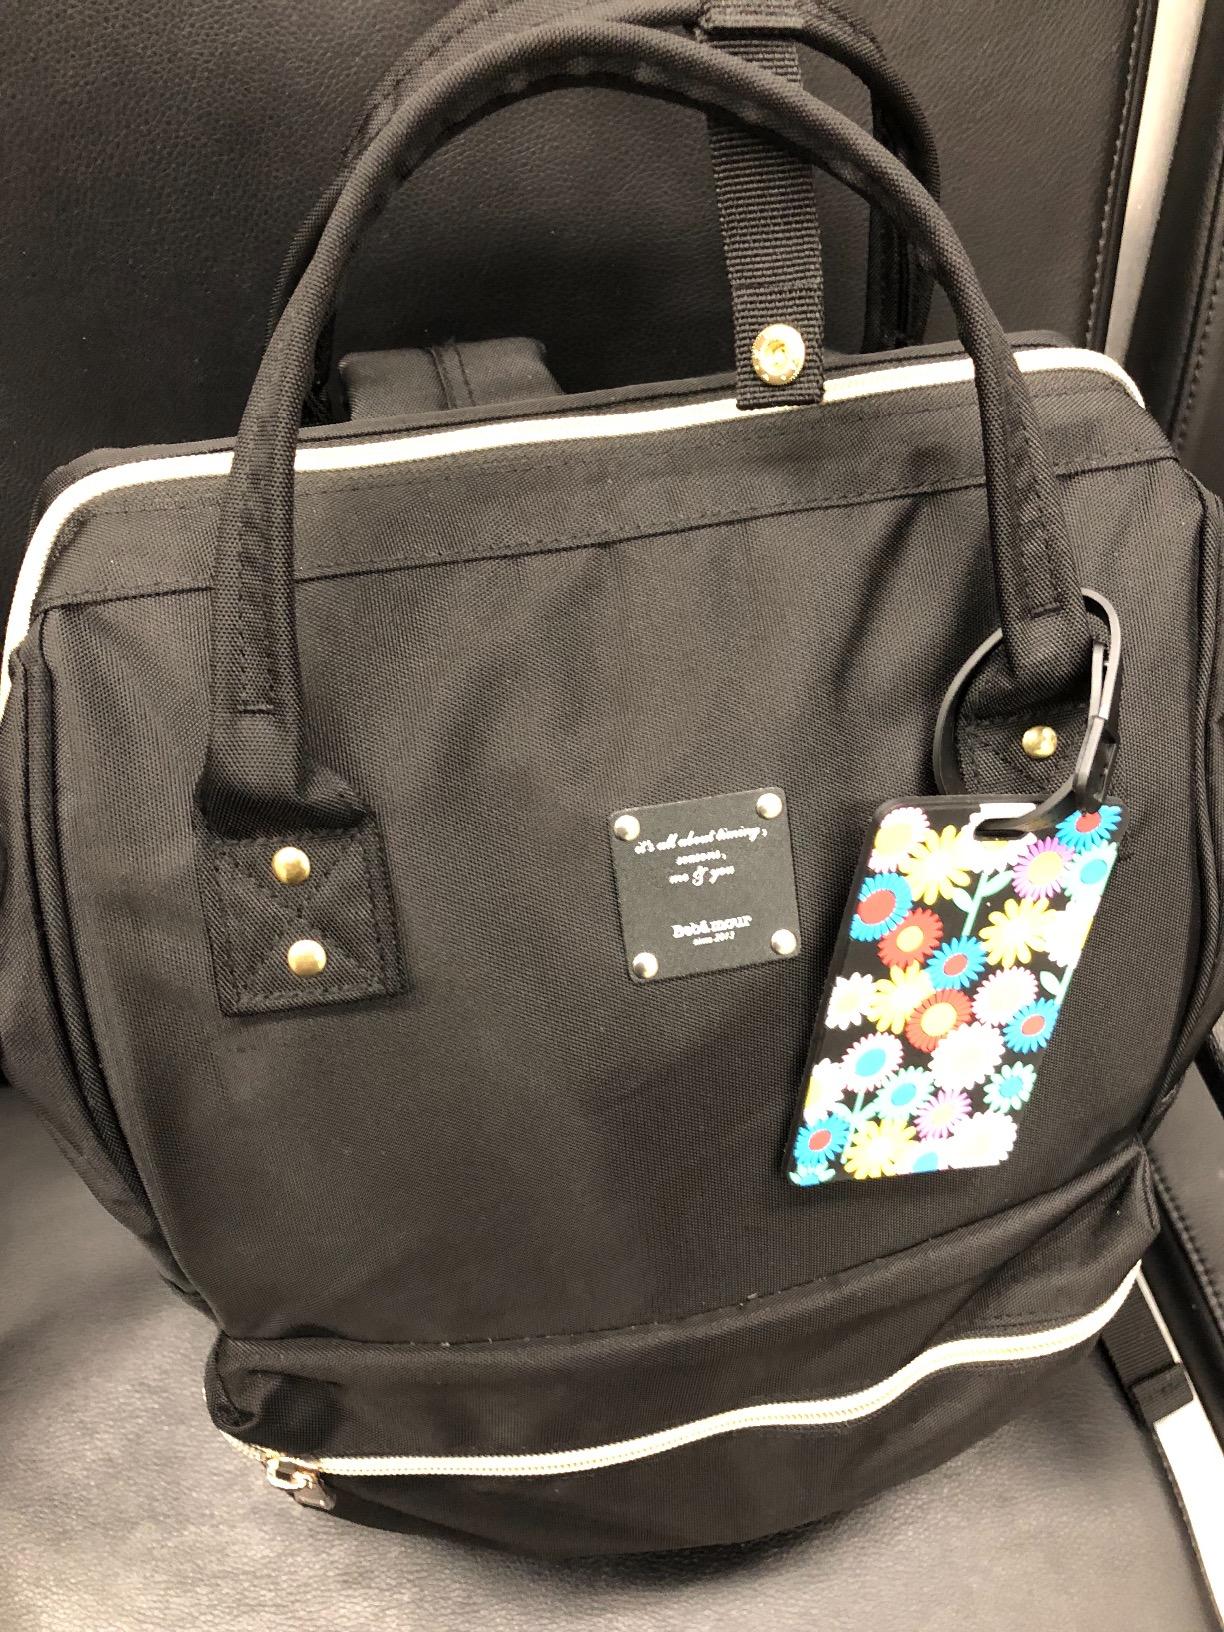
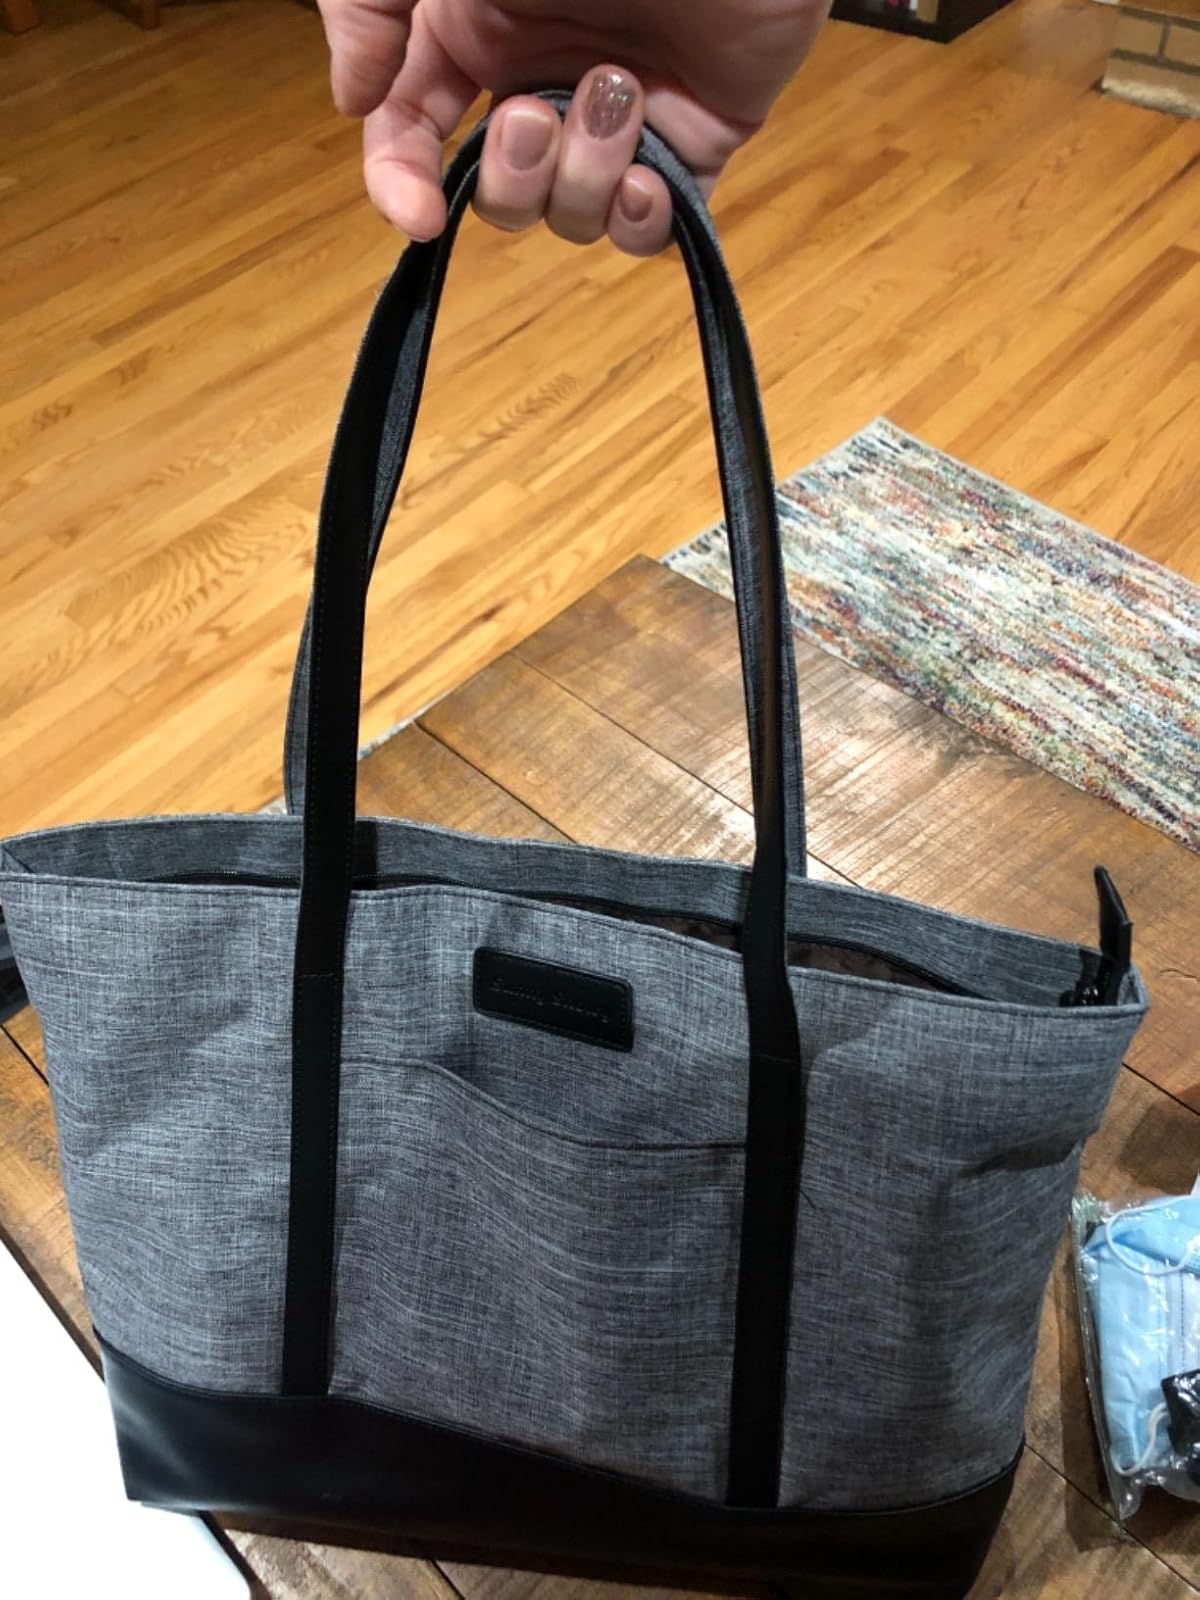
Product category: bag
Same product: no